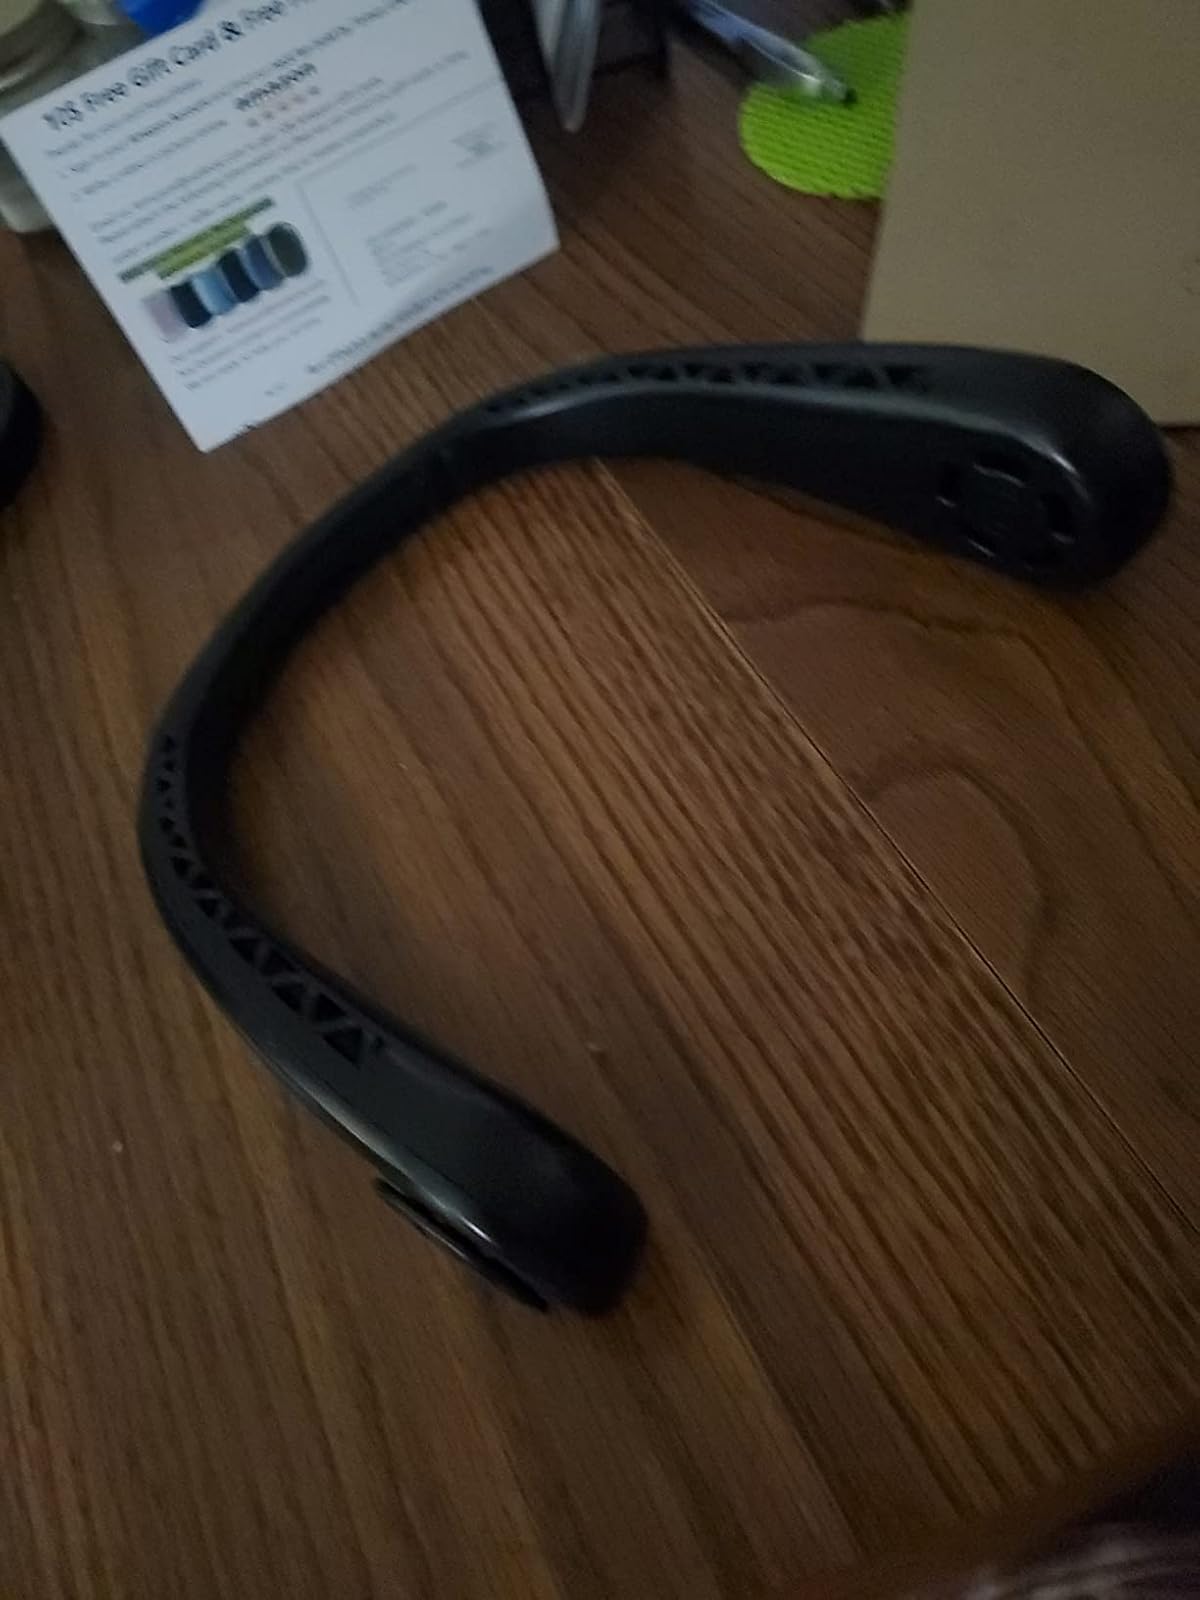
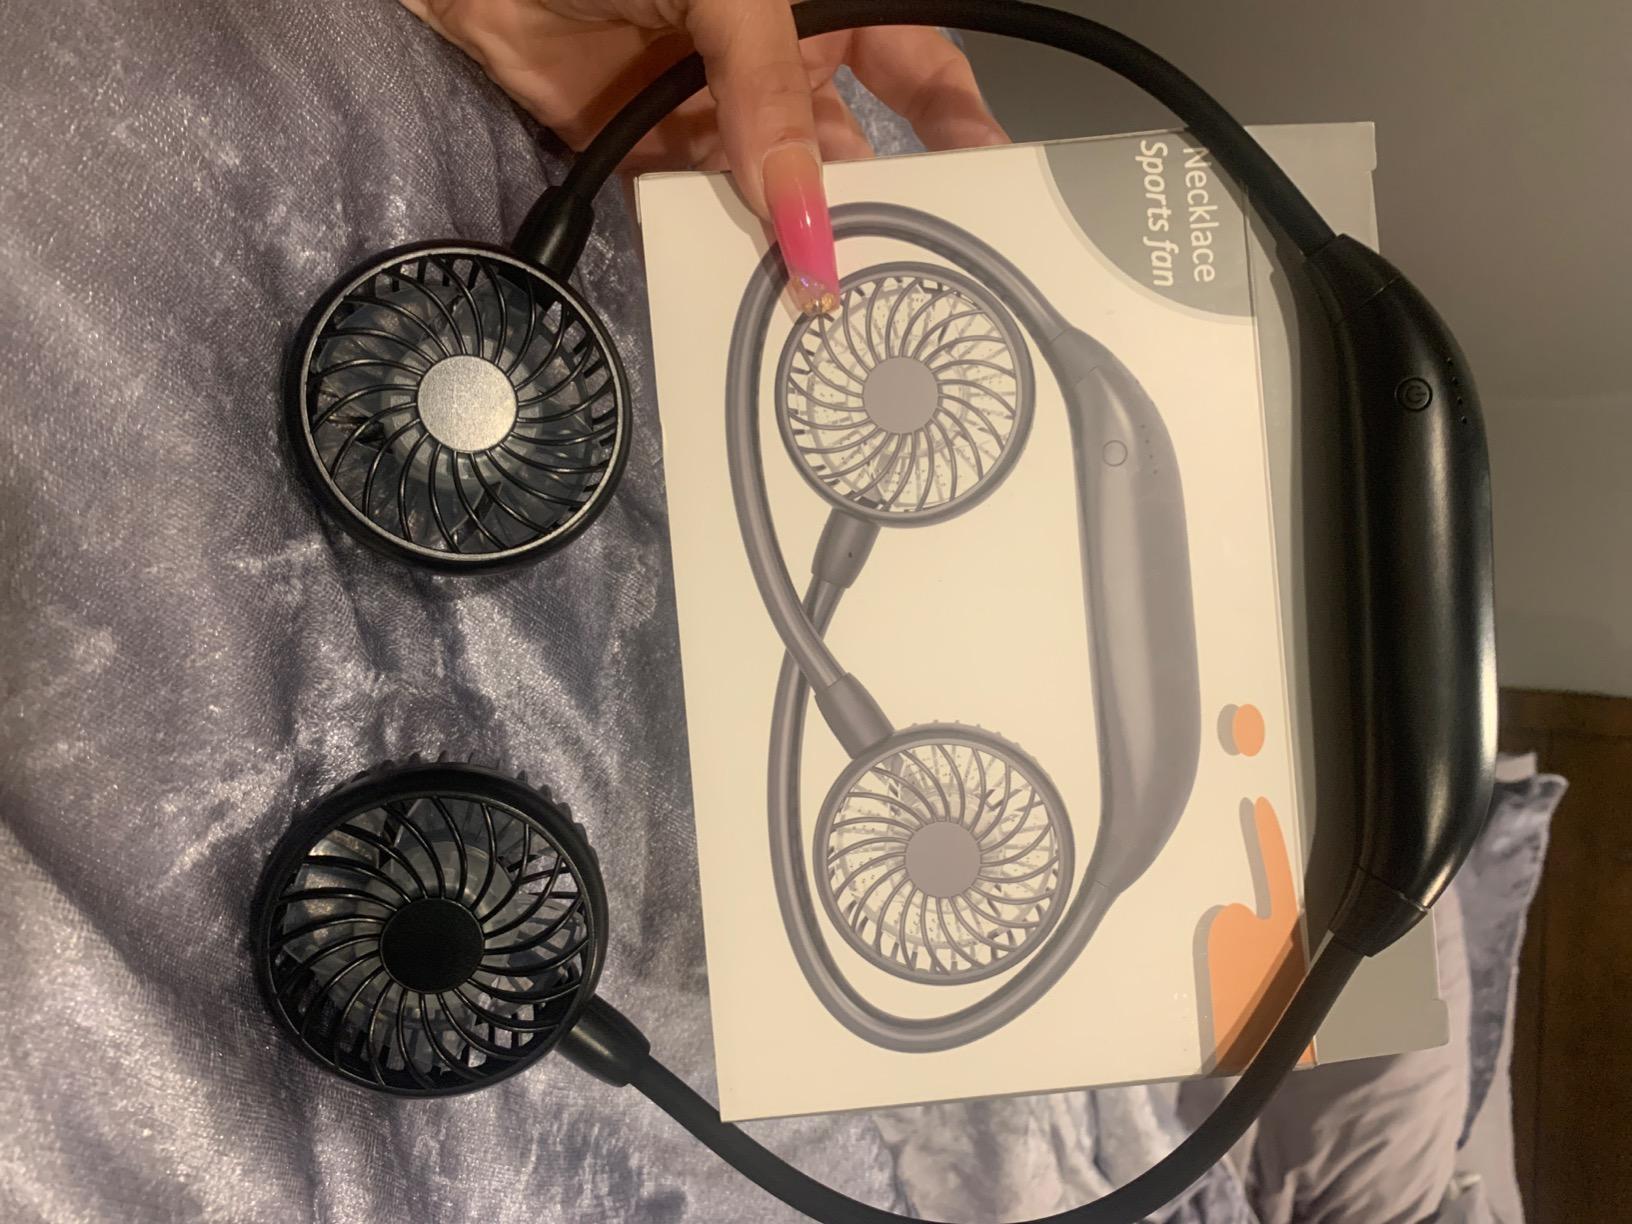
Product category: fan
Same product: no